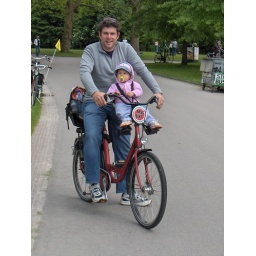
The bike rules the road in Amsterdam